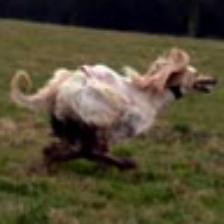
Label: NonHuman